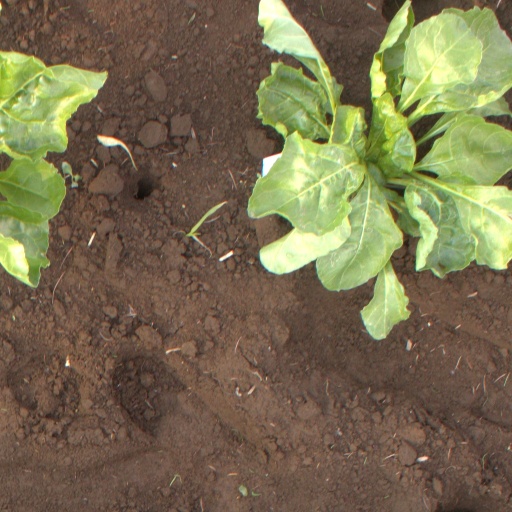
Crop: sugar beet